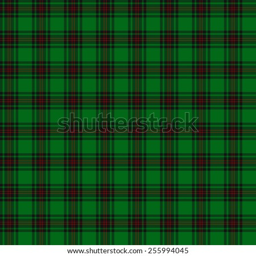
a seamless patterned tile of the tartan .